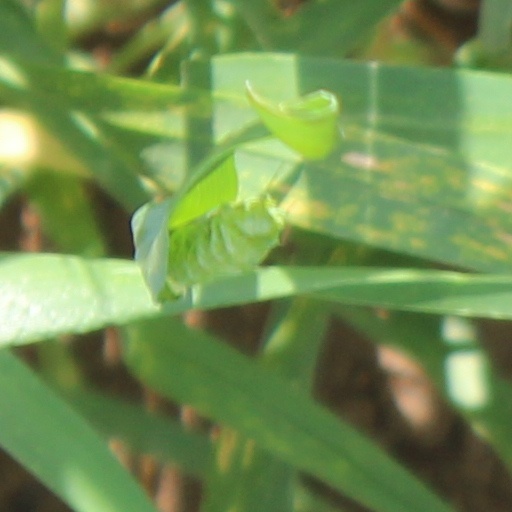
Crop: wheat